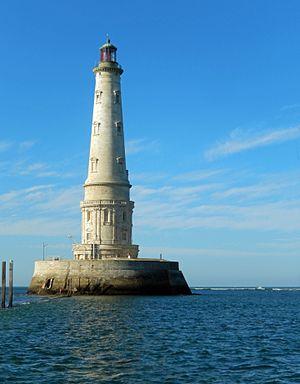
2014-09-27 Le Verdon, Gironde, phare de Cordoua
Le phare de Cordouan est un phare situé à sept kilomètres en mer sur le plateau de Cordouan, à l'embouchure de l'estuaire de la Gironde, estuaire formé par la confluence de la Garonne et de la Dordogne, donnant dans l'océan Atlantique. Il éclaire et sécurise fortement la circulation dans les deux passes permettant l'accès à l'estuaire : la Grande passe de l'Ouest, balisée de nuit, qui longe le rivage nord depuis le banc de la Coubre, et la passe Sud, plus étroite, et qui n'est pas balisée la nuit.
Le Médoc est une région naturelle française située dans le département de la Gironde en région Nouvelle-Aquitaine.